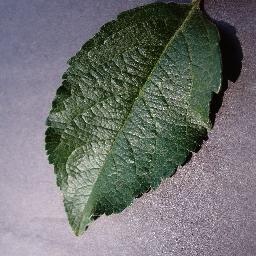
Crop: apple
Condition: healthy